Abbey of Saint-Evroul

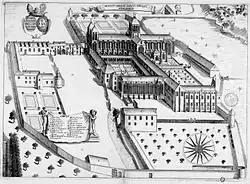
17th-century engraving of the abbey (Monasticon Gallicanum)

Ouche Abbey or the Abbey of Saint-Evroul is a former Benedictine abbey in Normandy, located in the present commune of Saint-Évroult-Notre-Dame-du-Bois, Orne, Normandy. It has been classified as a Monument historique since 1967 and is designated "classé".